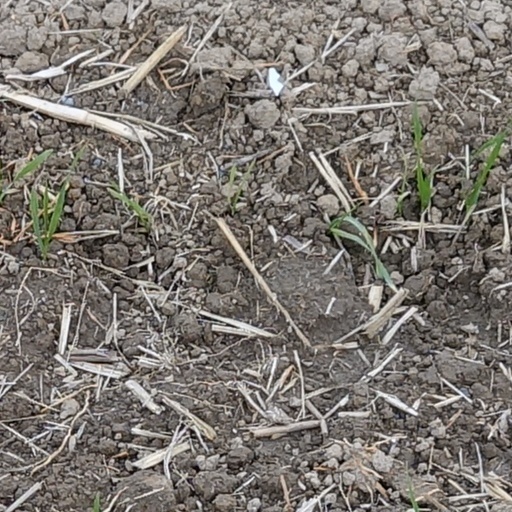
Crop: wheat